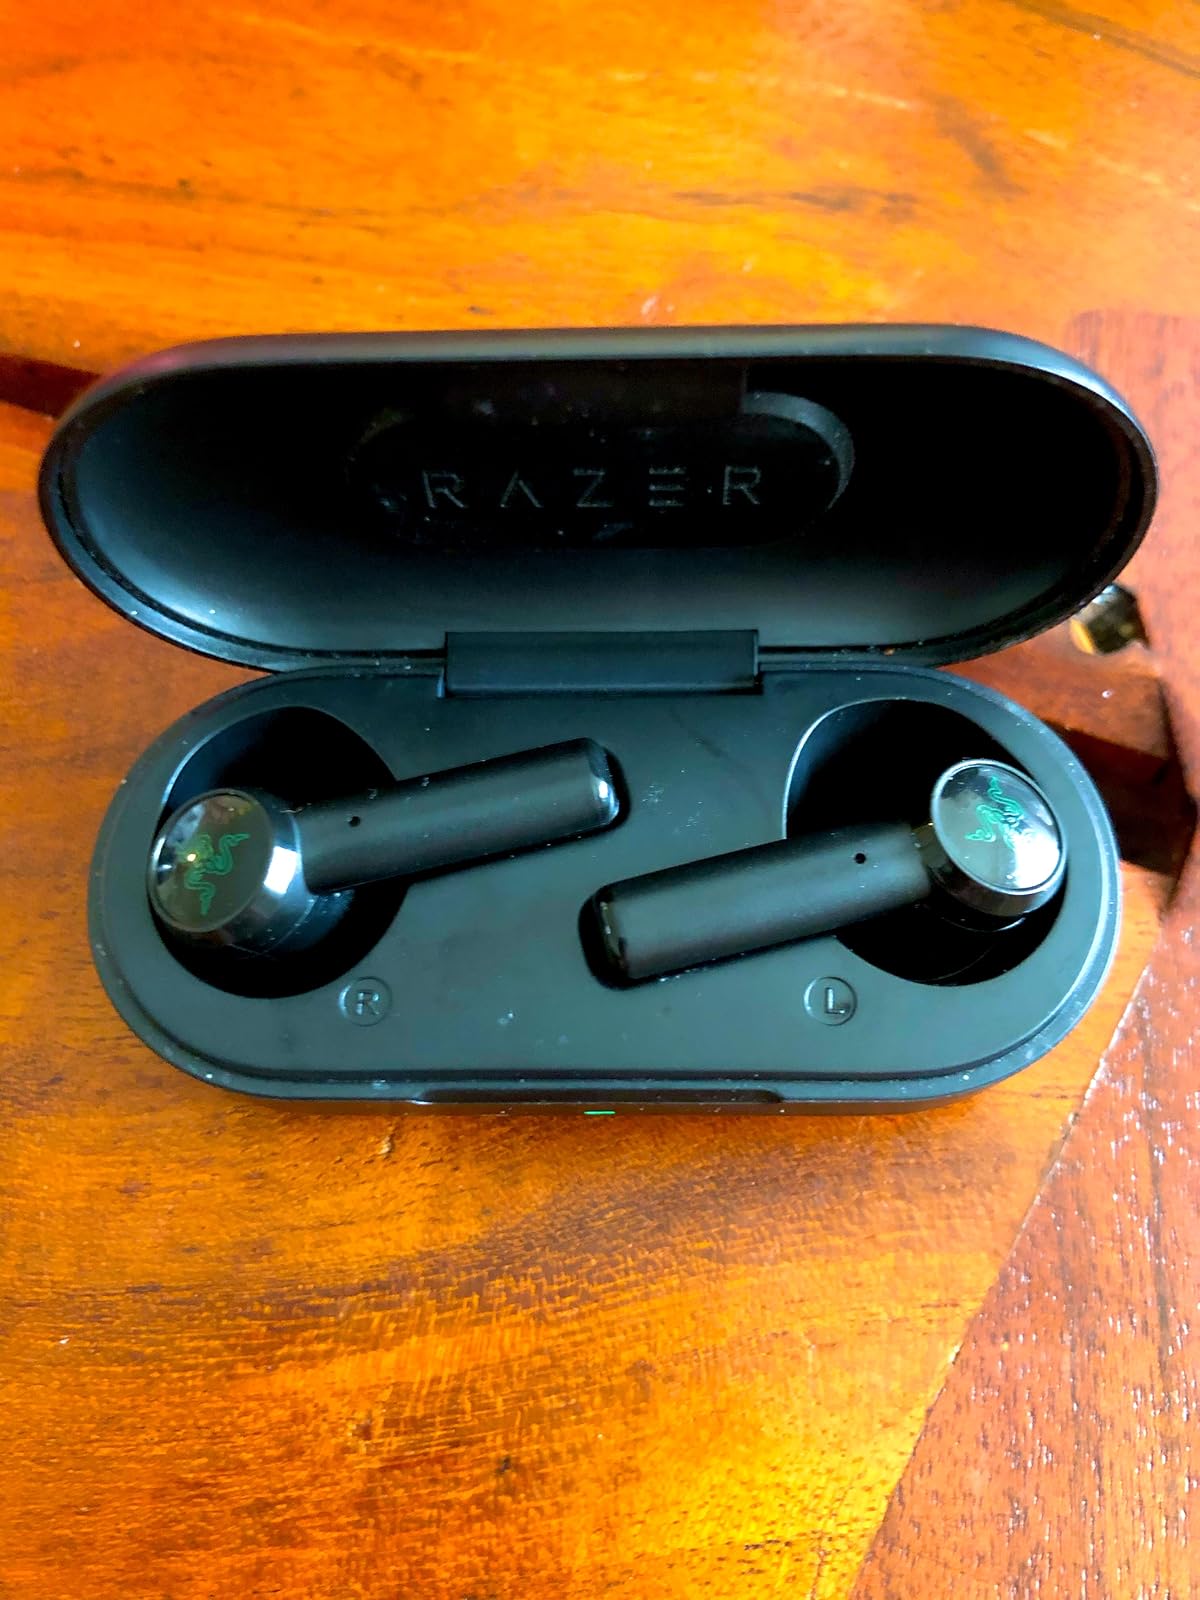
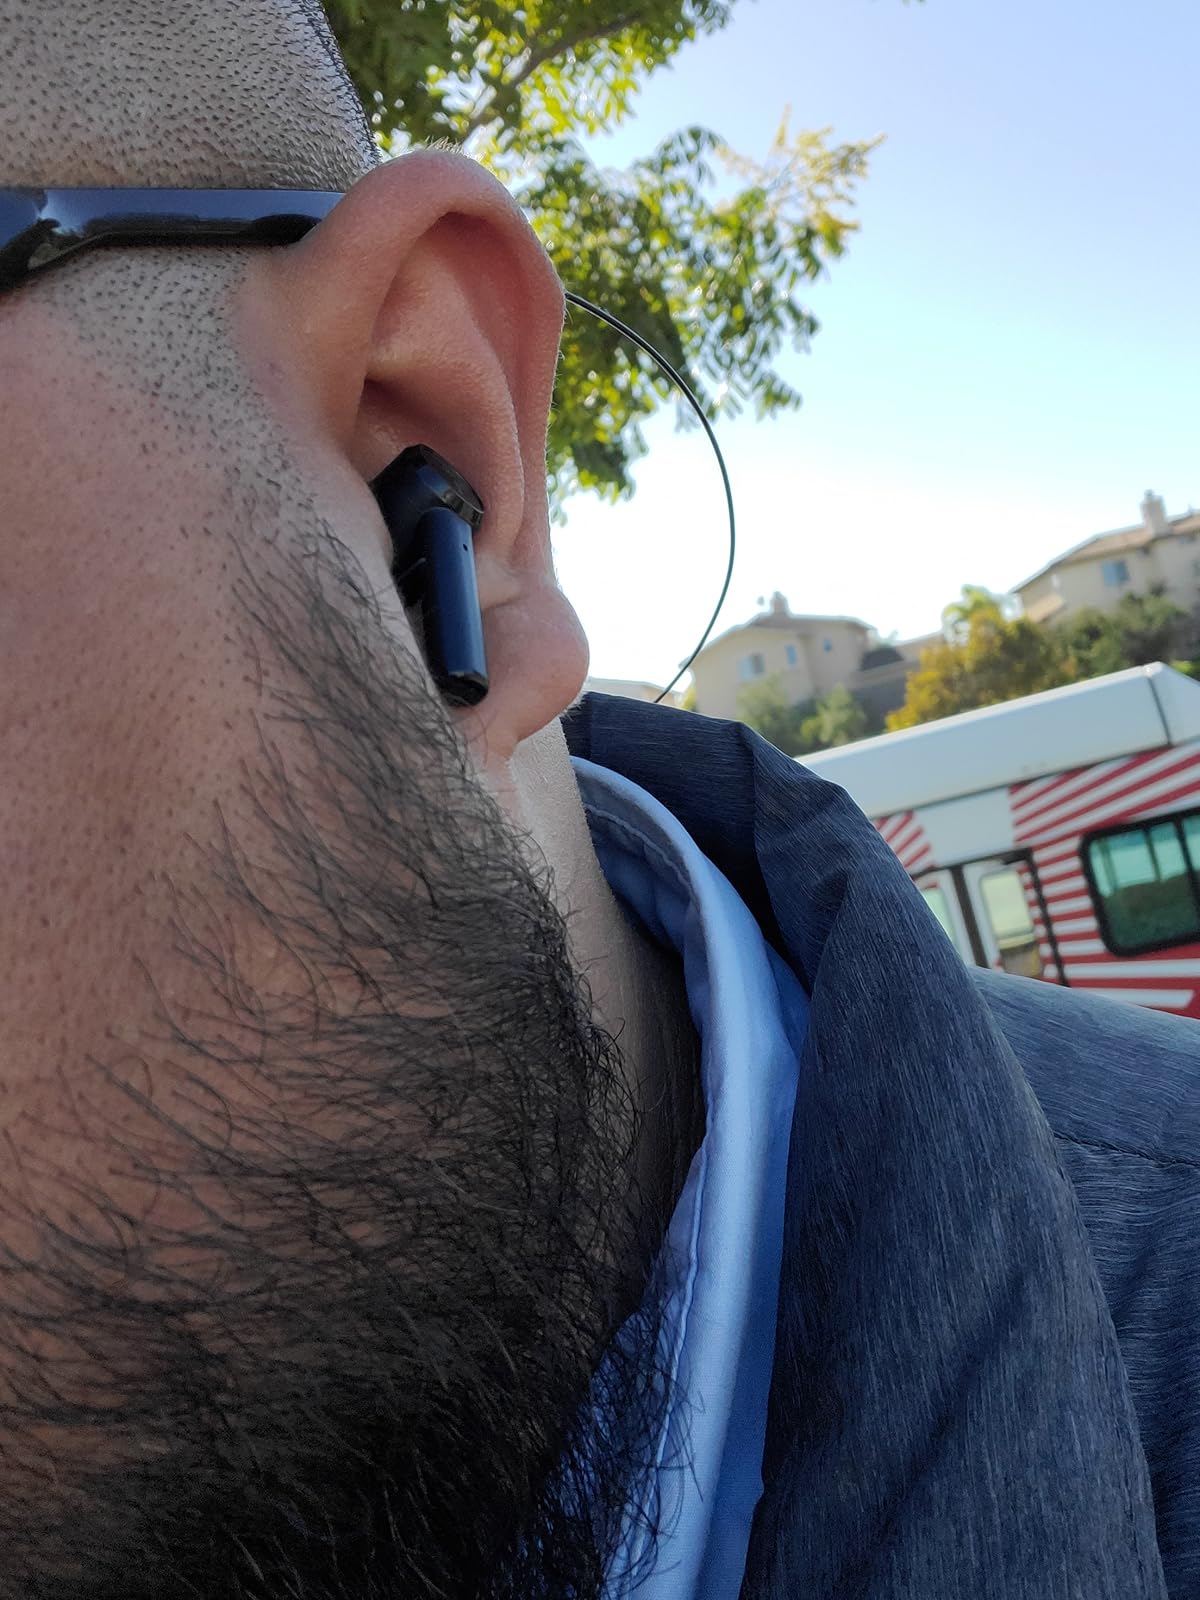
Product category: earbuds
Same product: yes